Lūʻau

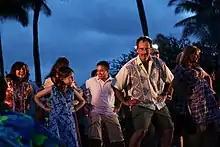
People dancing at a "lūʻau"

A lūʻau (also anglicized as "luau") is a traditional Hawaiian party or feast that is usually accompanied by entertainment. It often features Native Hawaiian cuisine with foods such as poi, "kālua puaʻa" (kālua pig), poke, lomi salmon, lomi oio, ʻopihi, and haupia, and is often accompanied with beer and entertainment such as traditional Hawaiian music, kanikapila, and hula. Among people from Hawaiʻi, the concepts of "lūʻau" and "party" are often blended, resulting in graduation lūʻau, wedding lūʻau, baby lūʻau, and birthday lūʻau.